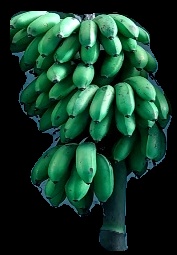
Variety: rasbale
Grade: grade2